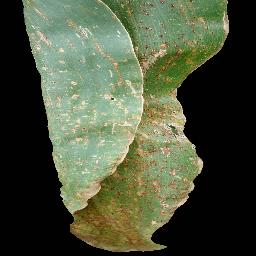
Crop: corn
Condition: (maize)_common_rust